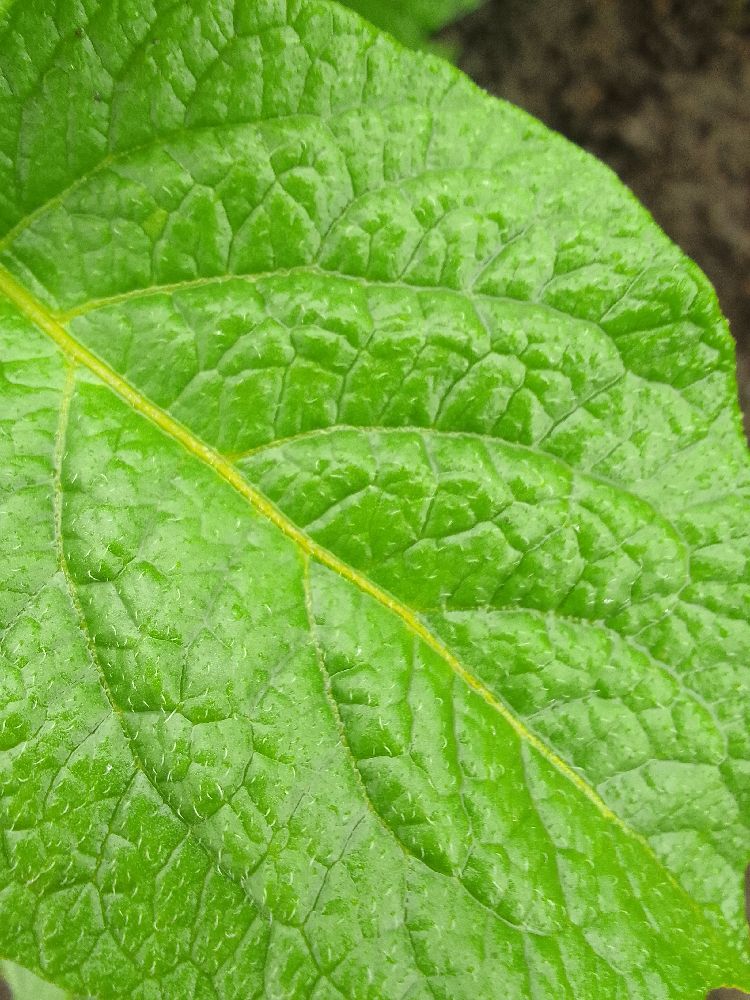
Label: Healthy